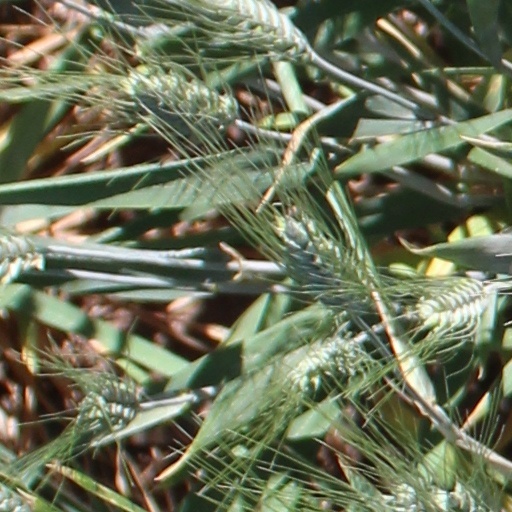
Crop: wheat